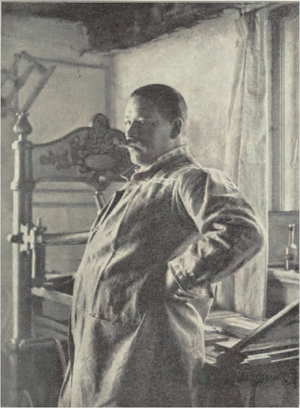
Kristian Kongstad
Kristian Kongstad, 1897. Amatørfoto.
Johan Kristian Kongstad født Rasmussen (9. april 1867 i København - 24. juni 1929 i Holte) − Dansk tegner, træbilledskærer, trykker og bogkunstner
Johan Kristian Kongstad var en dansk tegner, træbilledskærer, bogtrykker og bogkunstner.